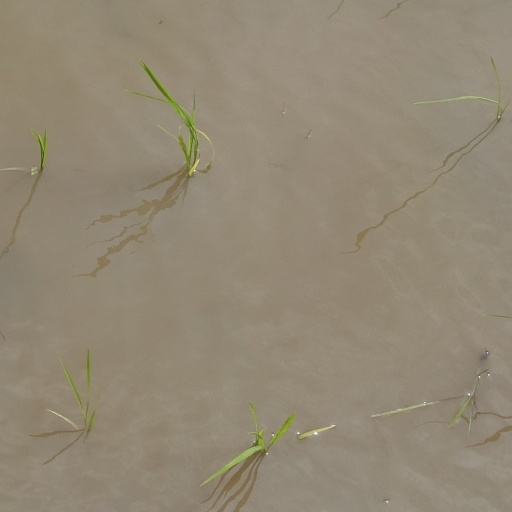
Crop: rice